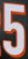
Number: 5